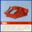
Label: telephone